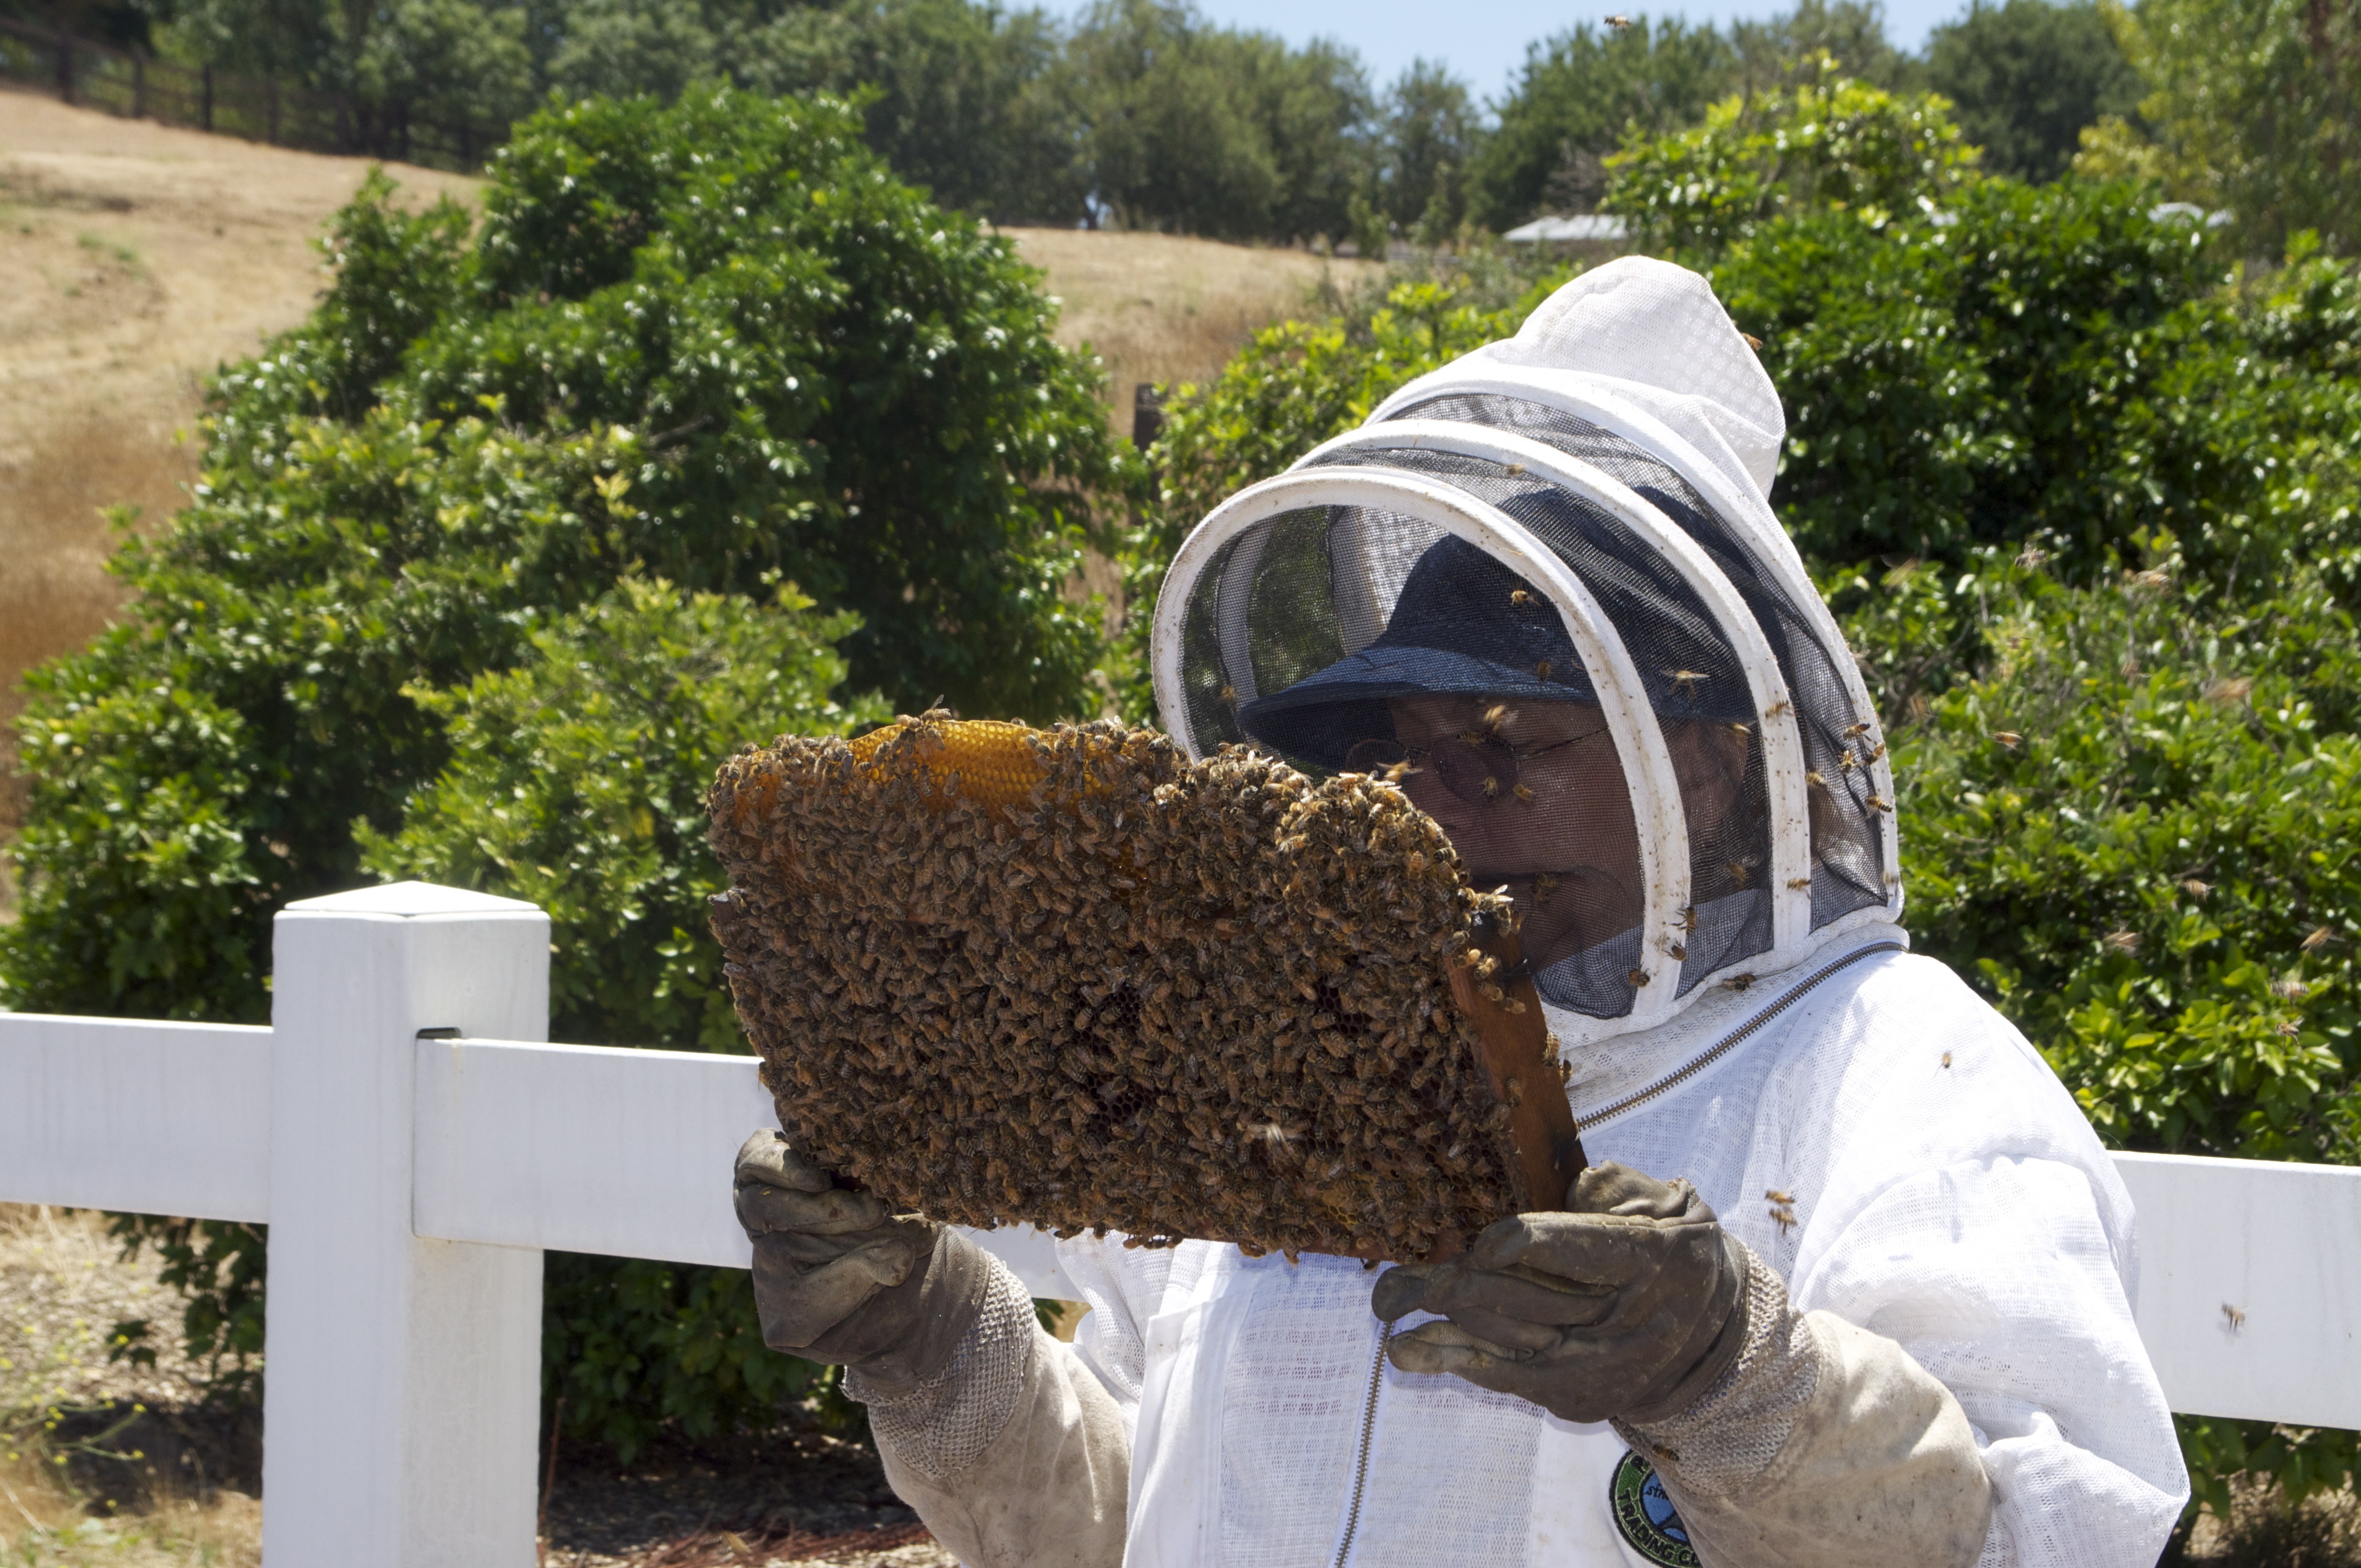
honey, insect, invertebrate, beekeeper, entomology, wings, bee, insects, honeybee, bees, beehive, stinger, beekeeping, queen bee, man made object, honey jar, membrane winged insect, honey for sale